The Sorrows of Young Werther

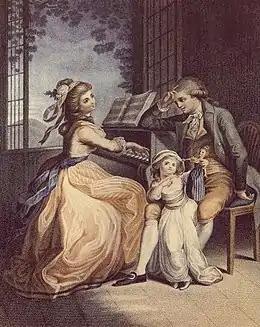
Colored engraving of Werther and Lotte.

Goethe described the powerful impact the book had on him, writing that even if Werther had been a brother of his whom he had killed, he could not have been more haunted by his vengeful ghost. Yet, Goethe substantially reworked the book for the 1787 edition and acknowledged the great personal and emotional influence that "The Sorrows of Young Werther" could exert on forlorn young lovers who discovered it. He later commented to his secretary Johann Peter Eckermann on January 2, 1824 (as it was recorded by Eckermann and published in his book, "Gespräche mit Goethe"):